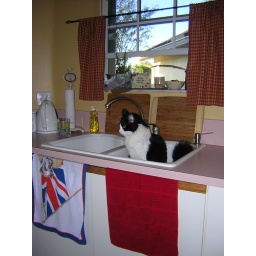
Must've been something tasty in the sink for Dewey to pop in there. He's giving the dog a dirty look, too.